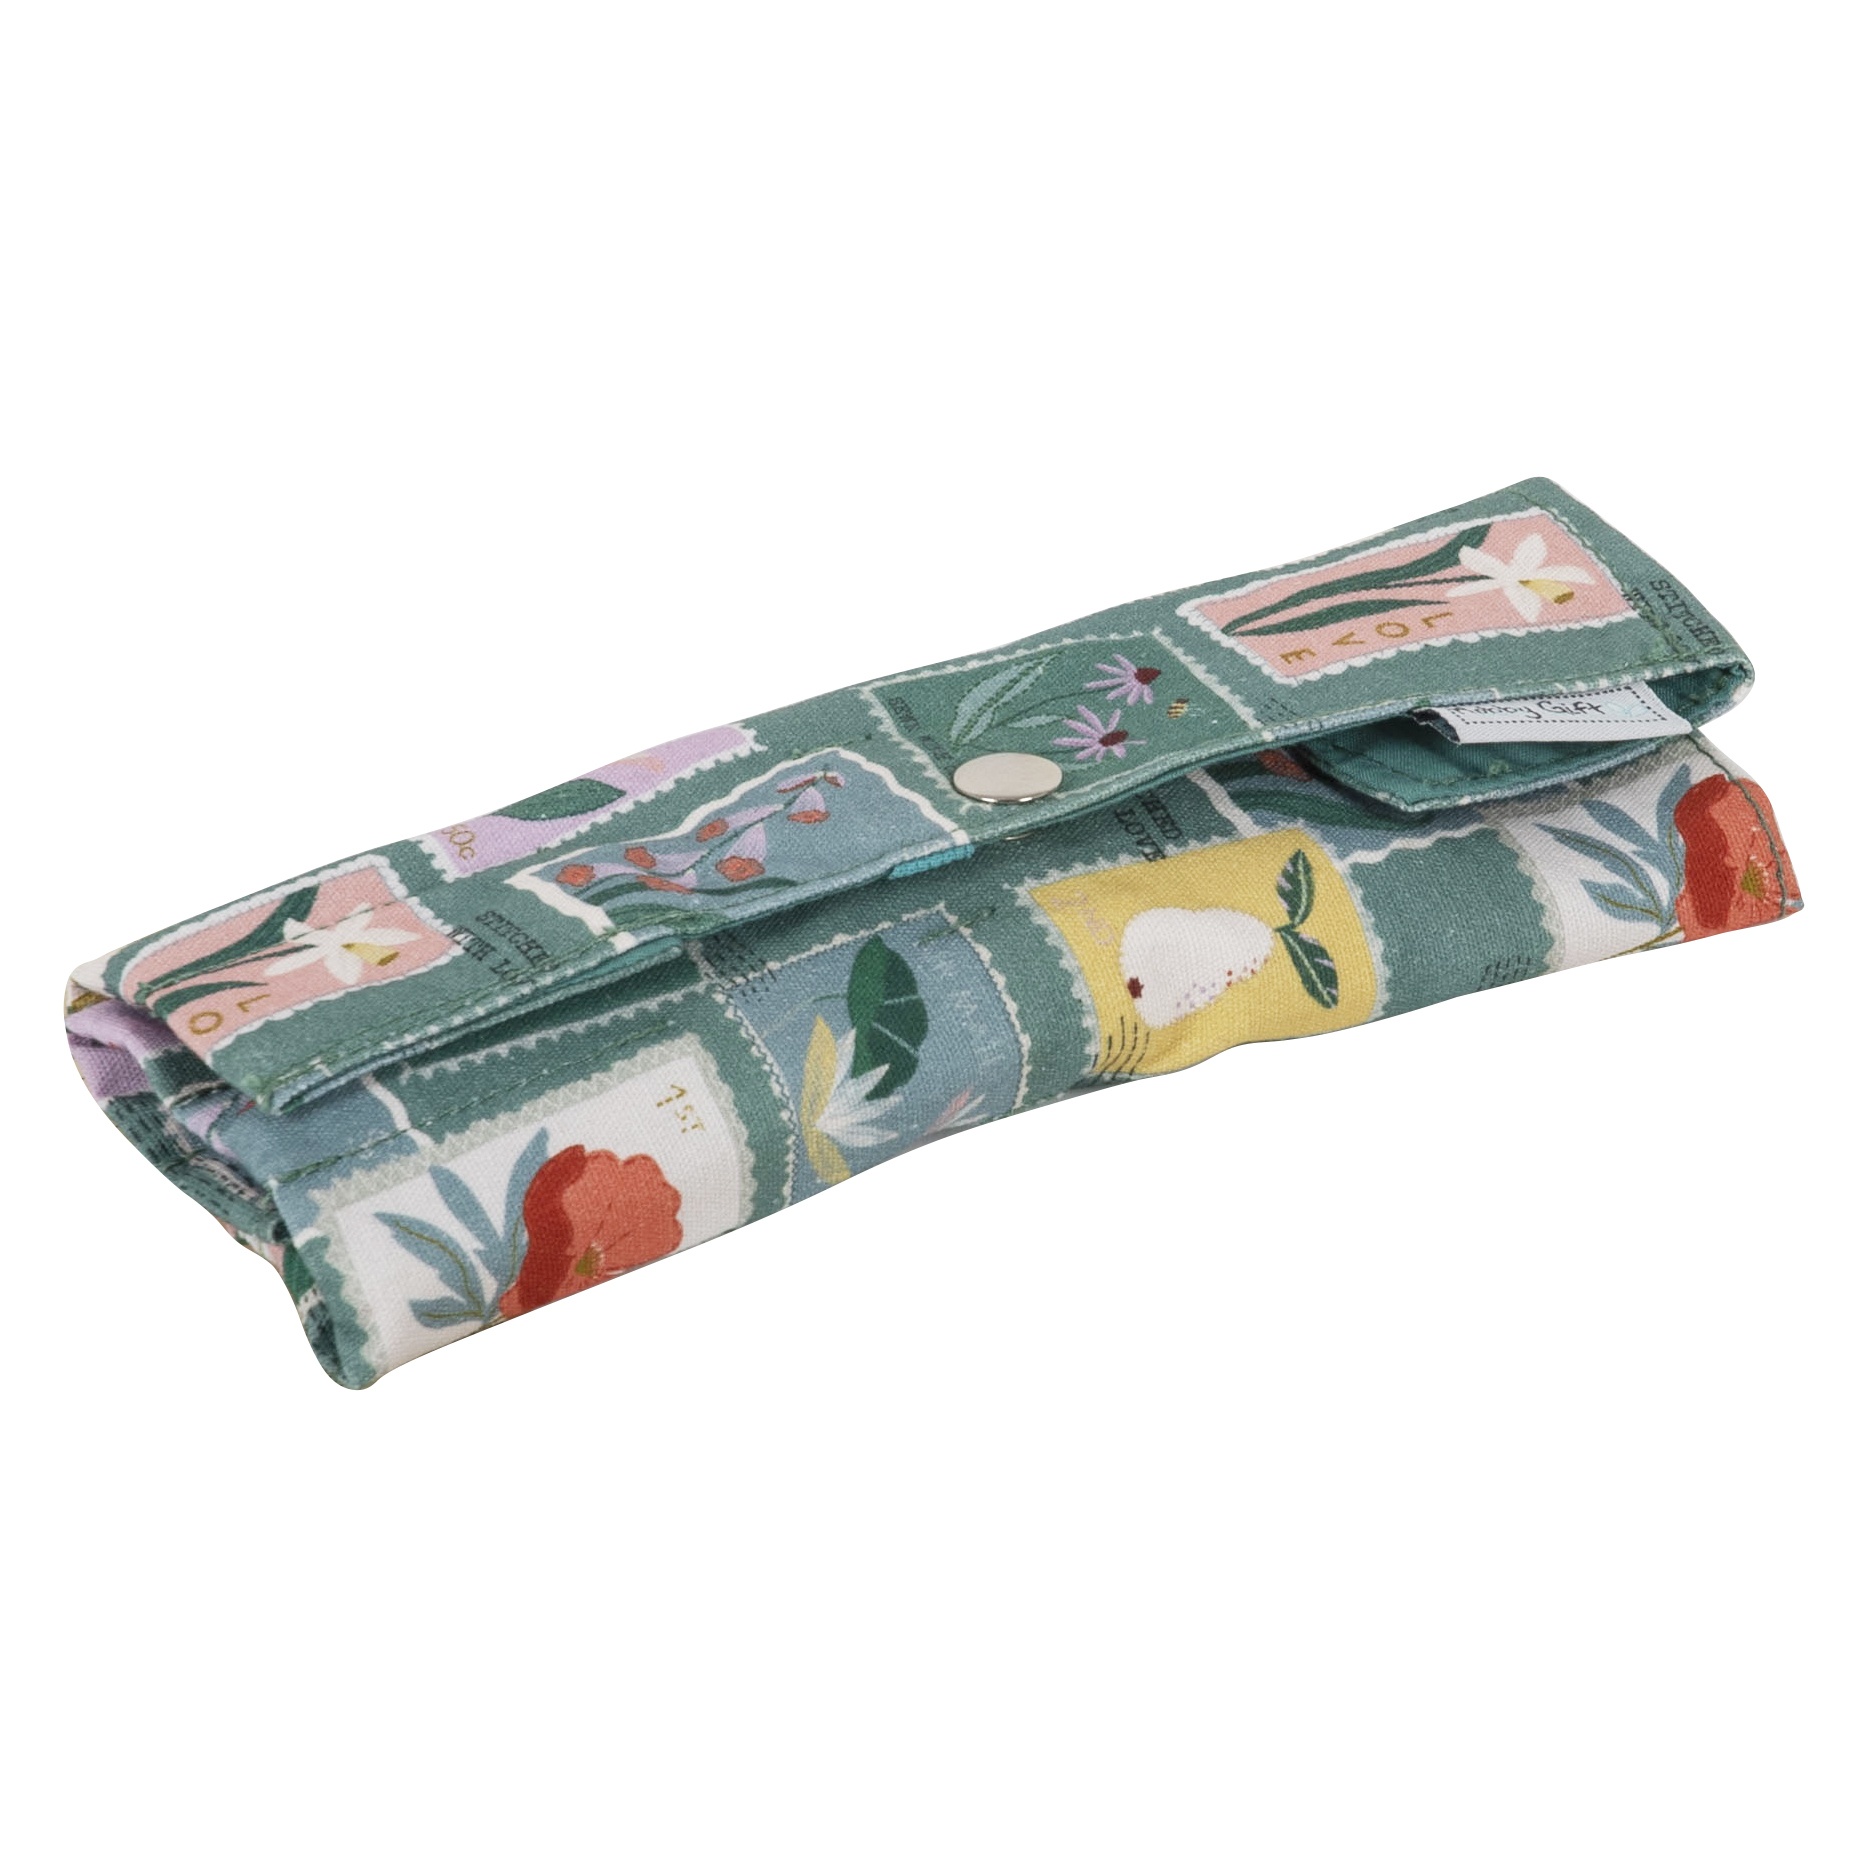
Hobby Gift Crochet Case Wrap Embroidered Stamps MR4672\669
Soft crochet roll in a modern embroidered stamp print. Popper fastening and fold over to help keep crochet hooks secure. 10 elastic slots to store crochet hooks in. Item size: Unfolded (d/w/h) 2 x 26 x 18cm. Contents not included. Spot clean only. FEATURES Soft crochet roll in a modern embroidered stamp print. Popper fastening and fold over to help keep crochet hooks secure. 10 elastic slots to store crochet hooks in. Item size: Unfolded (d/w/h) 2 x 26 x 18cm. Contents not included. Spot clean only. OTHER ITEMS AVAILABLE IN SAME DESIGN - EMBROIDERED STAMPS
Brand: Material Needs
Category: Arts & Entertainment > Hobbies & Creative Arts > Arts & Crafts > Craft Organization > Needle, Pin & Hook Organizers > Hook Organizers